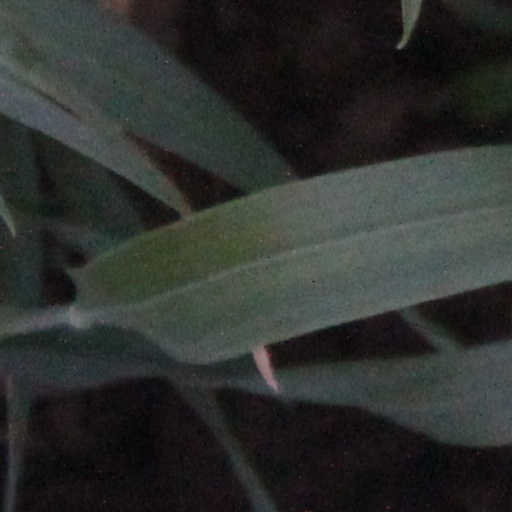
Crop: wheat